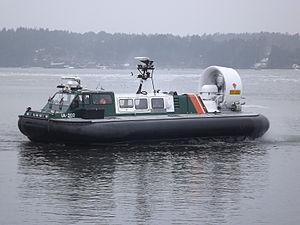
Un aéroglisseur est un véhicule amphibie à portance aérostatique et à propulsion aérienne, en général une ou plusieurs hélices aériennes.